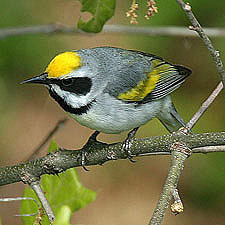
this bird has a white belly with a black breast and a yellow crown.
this bird is grey and yellow in color and has a black bill along with a white eye ring.
it has a short beak and yellow feathers on the top of its head and grey feathers on its back and grey and yellow feathers in its wings and white and black stripes on its face, with darker grey feathers on its belly
this black and white bird has a vibrantly yellow crown, with a black cheek patch and yellow running through the top of the secondaries.
this bird is small, yellow, black, gray and white with a small pointy beak.
the wings have a yellow stripe followed by grayish black markings and the head has a distinct bright yellow patch on the top with a short pointed bill.
a small bird with a yellow crown, black eye batch, and grey and white coverts.
the bird has a yellow head, a grey back, with a yellow stripe on the wings, a white breast, with a black beak and black neck.
this bird has wings that are grey and has a white belly and yellow crowna small colorful bird with a black eyering and yellow crown.
Species: Golden Winged Warbler